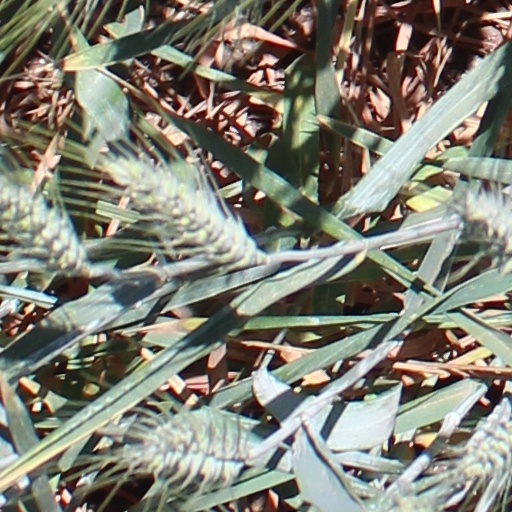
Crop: wheat